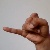
The image shows a hand gesture representing the letter 'J' in Indian Sign Language.